Aeolidia papillosa

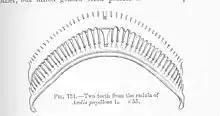
Fig. 2 A. papillosa Radular Teeth

drilling holes in prey in some species. This order is also classified by solid or circular columns of sensory tissues in the form of tentacles called rhinophores. In several groups of Nudibranchia, eyes can be located toward the bottom of these rhinophores which can entail possible homology of related ancestors. In internal organs, developing from the stomach is the intestine composing of a thick fold of tissue termed typhlosole which is plesiomorphic to Nudibranchia. In the superfamily Aeolidioidea, the typhlosole is present. The function of the typhlosole has not been determined, in some clades, it is possible that it aids in a secretion to help excretion of wastes or provides support in digestion of hard structures like sponge spicules.